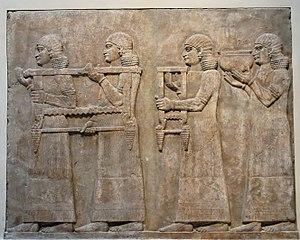
Serviteurs portant une banquette, un siège et un vase. Bas-relief de la façade L du palais bâti par Sargon II à Dur Sharrukin, en Assyrie (actuelle Khorsabad, Iraq), v. 713–716 av. J.-C.
L'Assyrie est une ancienne région du nord de la Mésopotamie, qui tire son nom de la ville d'Assur, du même nom que sa divinité tutélaire. À partir de cette région s'est formé, au IIᵉ millénaire av. J.-C., un royaume puissant qui devient plus tard un empire. Aux VIIIᵉ et VIIᵉ siècles av. J.-C., l'Assyrie contrôle des territoires s'étendant sur la totalité ou sur une partie de plusieurs pays actuels, comme l'Irak, la Syrie, le Liban, la Turquie et l'Iran.
Dur-Sharrukin, située près de l'actuel village de Khorsabad dans le Nord de l'Irak, à environ 15 km de Mossoul, est une des capitales de l'ancienne Assyrie. Inaugurée en 707 av. J.-C. par le roi Sargon II, la ville est délaissée, en partie inachevée, à sa mort en 705 au profit de la nouvelle capitale, Ninive.